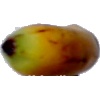
Label: banana_lady_finger